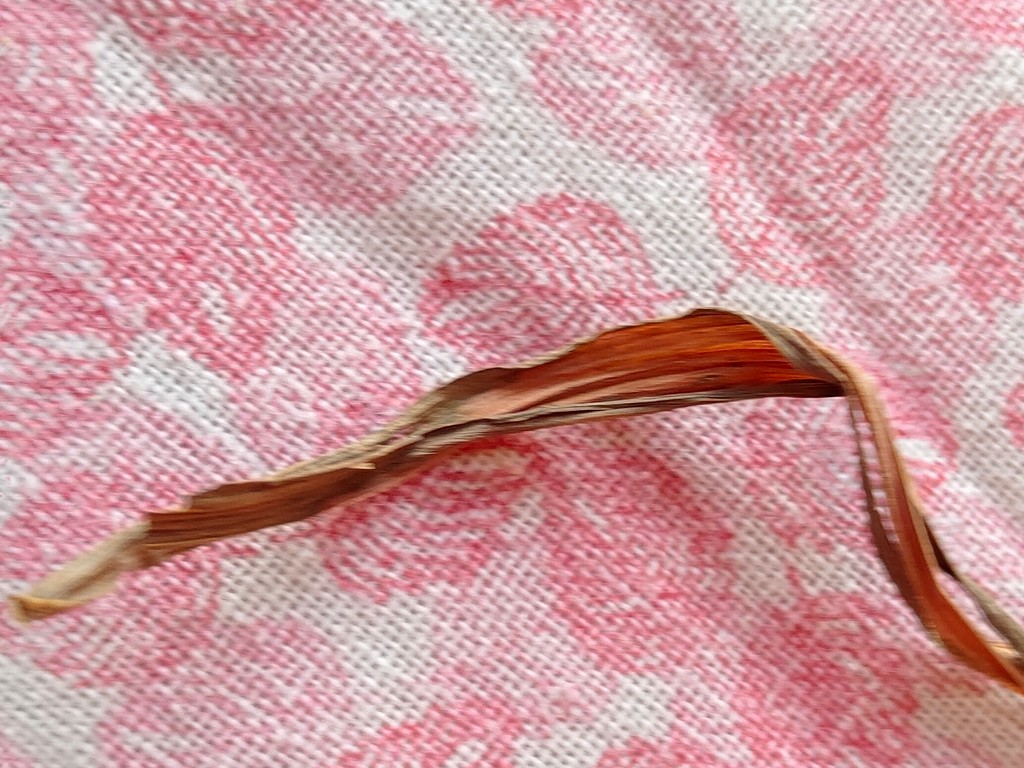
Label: Dried